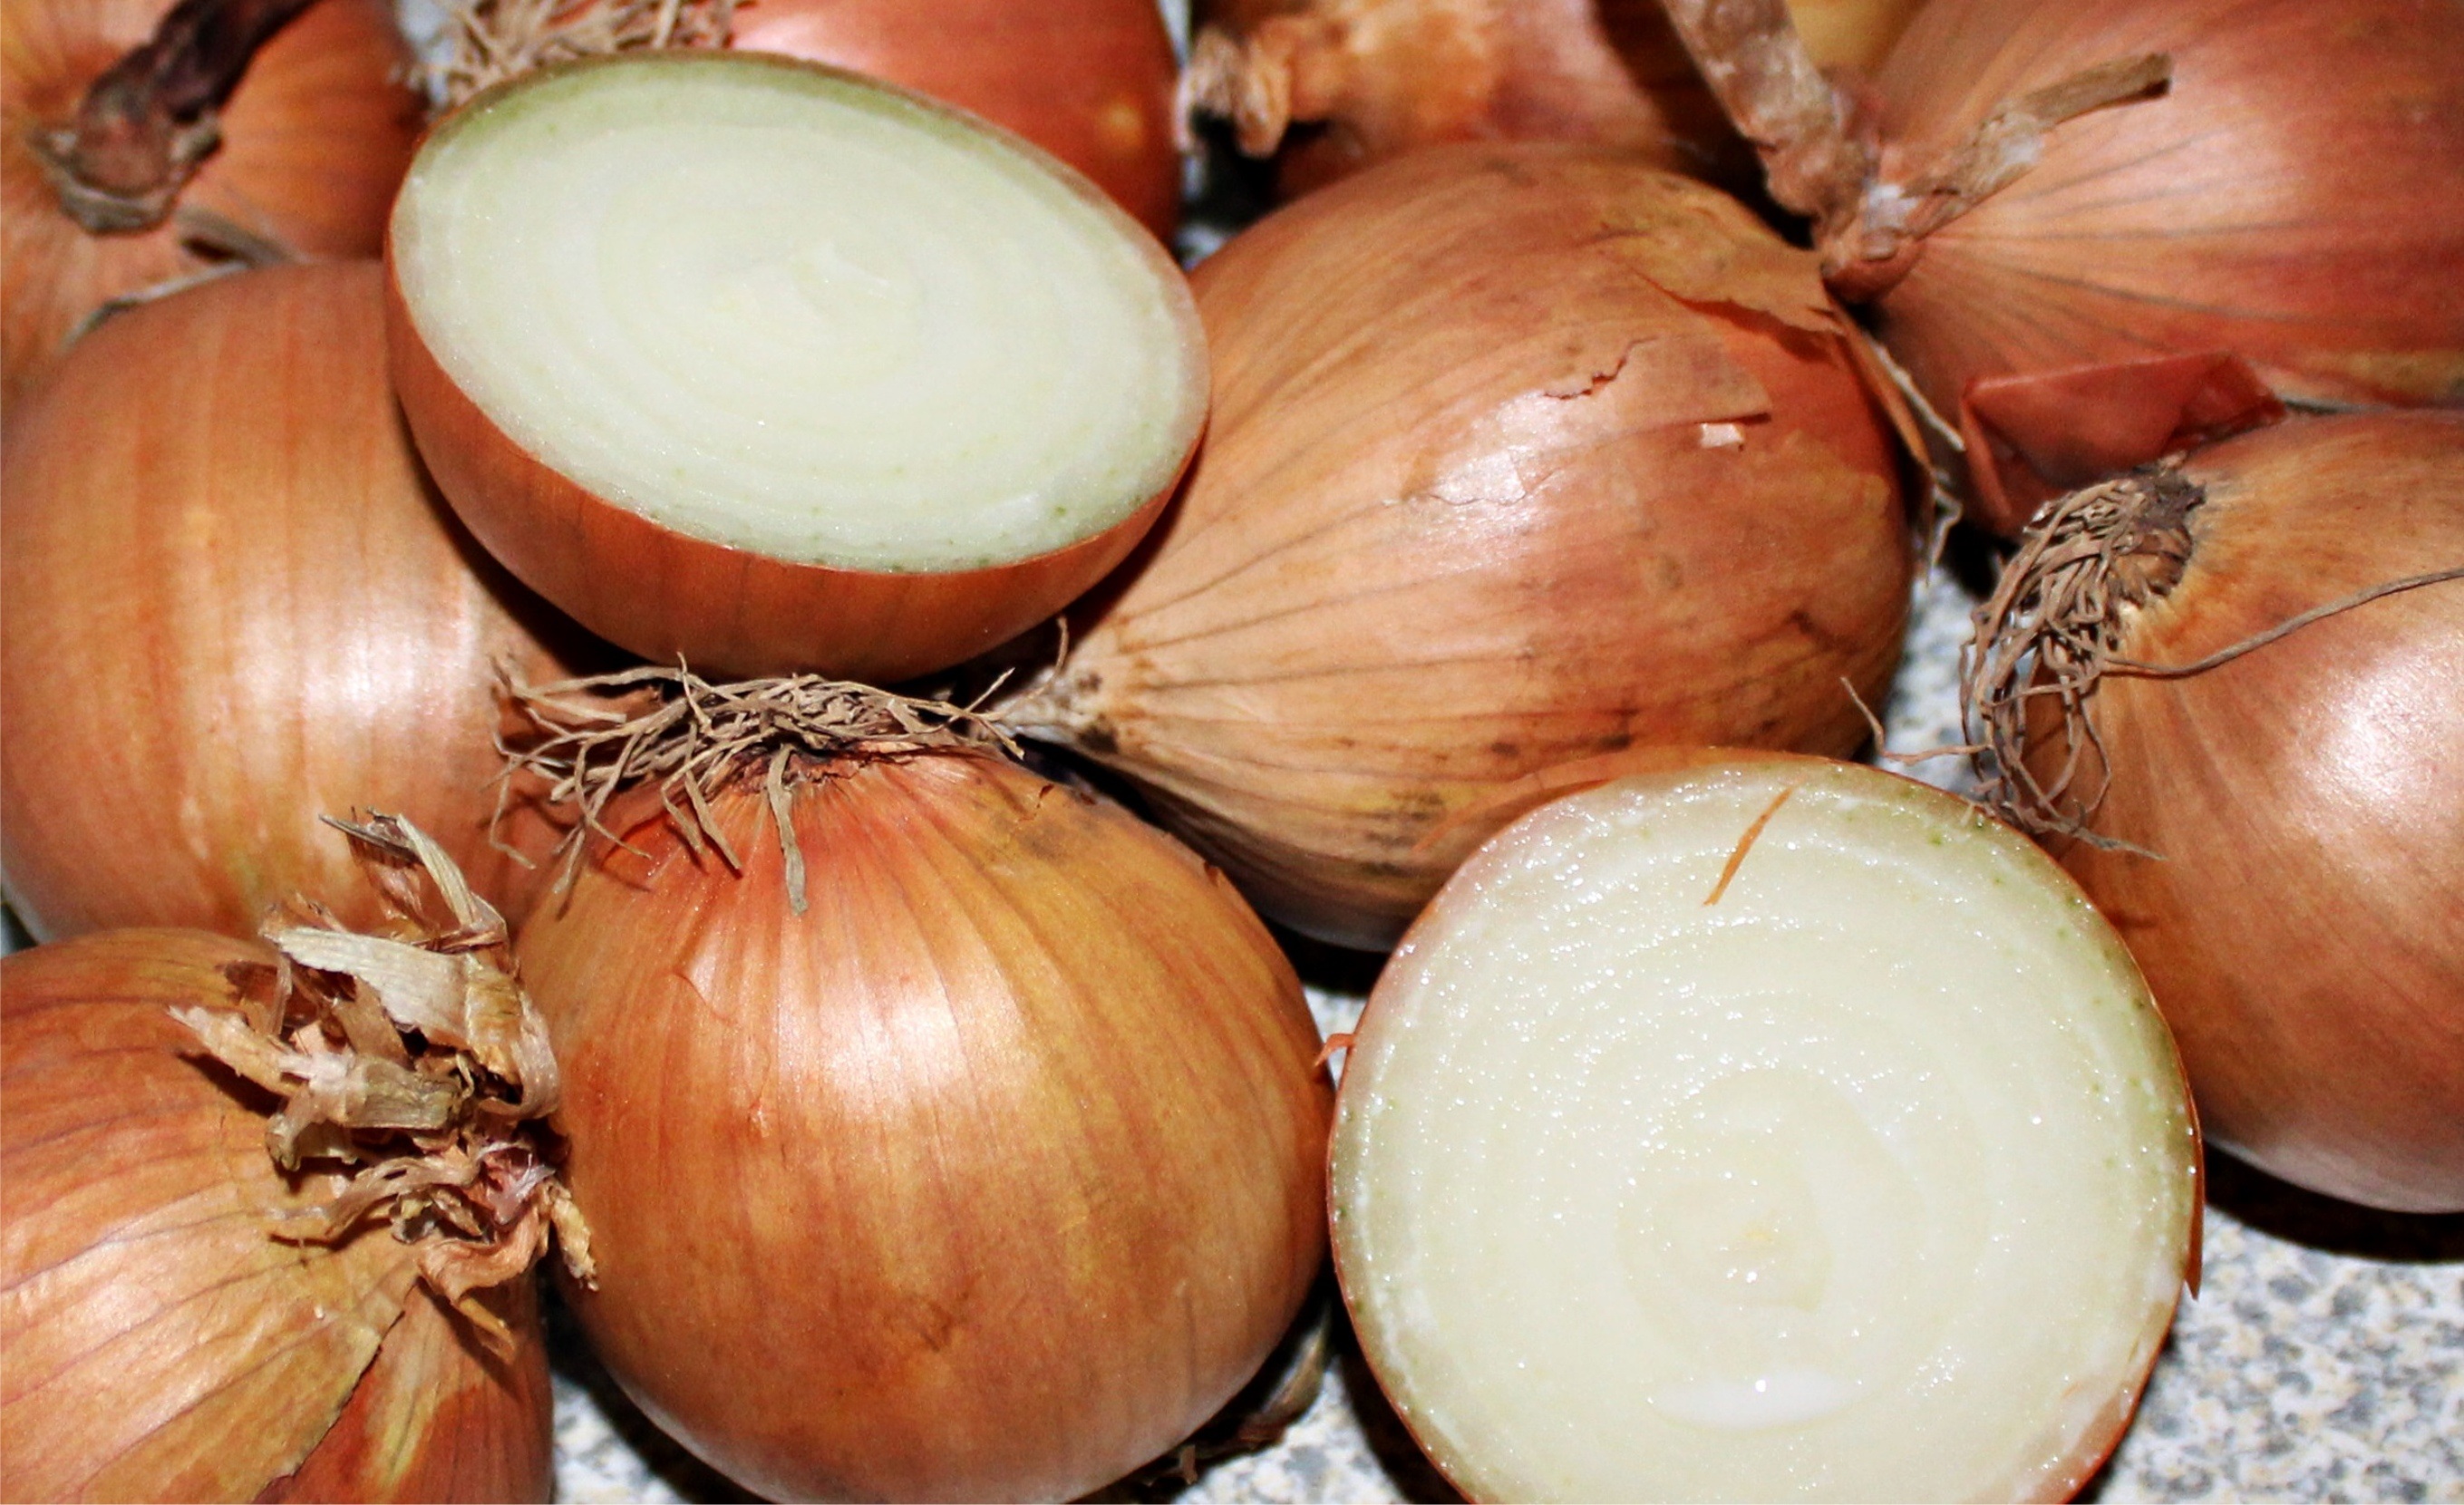
nature, sharp, plant, food, produce, vegetable, brown, kitchen, onion, hearty, coconut, nutrition, vegetables, tasty, flowering plant, shallot, kitchen onion, vegetable onion, land plant, onion genus